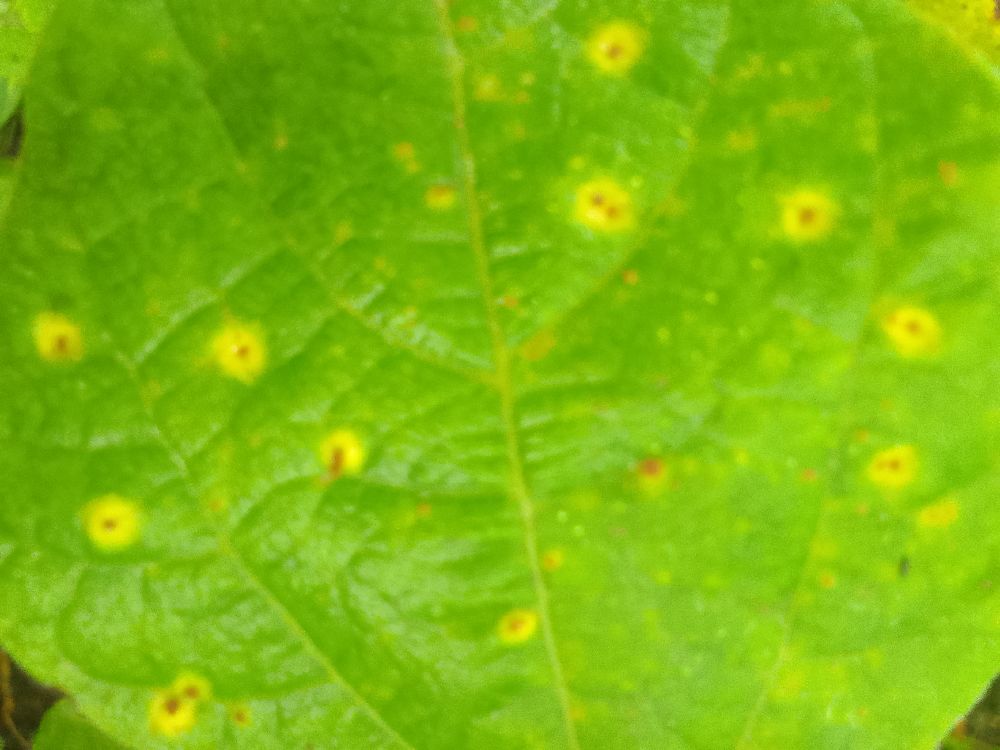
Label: rust